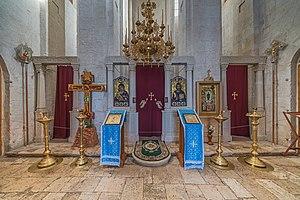
L'église de l'Intercession-de-la-Vierge sur la Nerl est un édifice religieux en pierre de taille blanche situé dans l'oblast de Vladimir en Russie, à un kilomètre et demi de Bogolioubovo et à 13 km de Vladimir. C'est un modèle remarquable de l'école architecturale de Vladimir-Souzdal et de l'architecture russe ancienne. Elle est réputée pour l'harmonie de ses dimensions. Son nom est celui de la fête religieuse orthodoxe du 14 octobre, celle de l'Intercession de la Mère de Dieu, instaurée en Russie au milieu du XIIᵉ siècle à l'initiative d'André Iᵉʳ Bogolioubski. C'est probablement la première église consacrée à l'Intercession de la Mère de Dieu en Russie. Elle est aussi un des principaux représentants de l'architecture russe pré-mongole sur la liste des édifices de l'époque pré-mongole de la Rus' et, à ce titre, a été inscrite sur la liste du patrimoine mondial de l'UNESCO en 1992, au sein des monuments de Vladimir et de Souzdal.